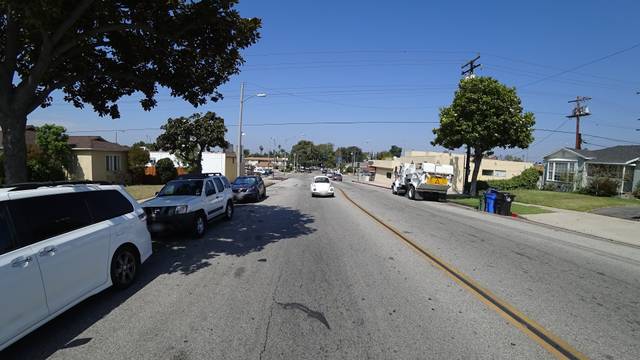
Region: Mexico
Coordinates: 33.979, -118.357